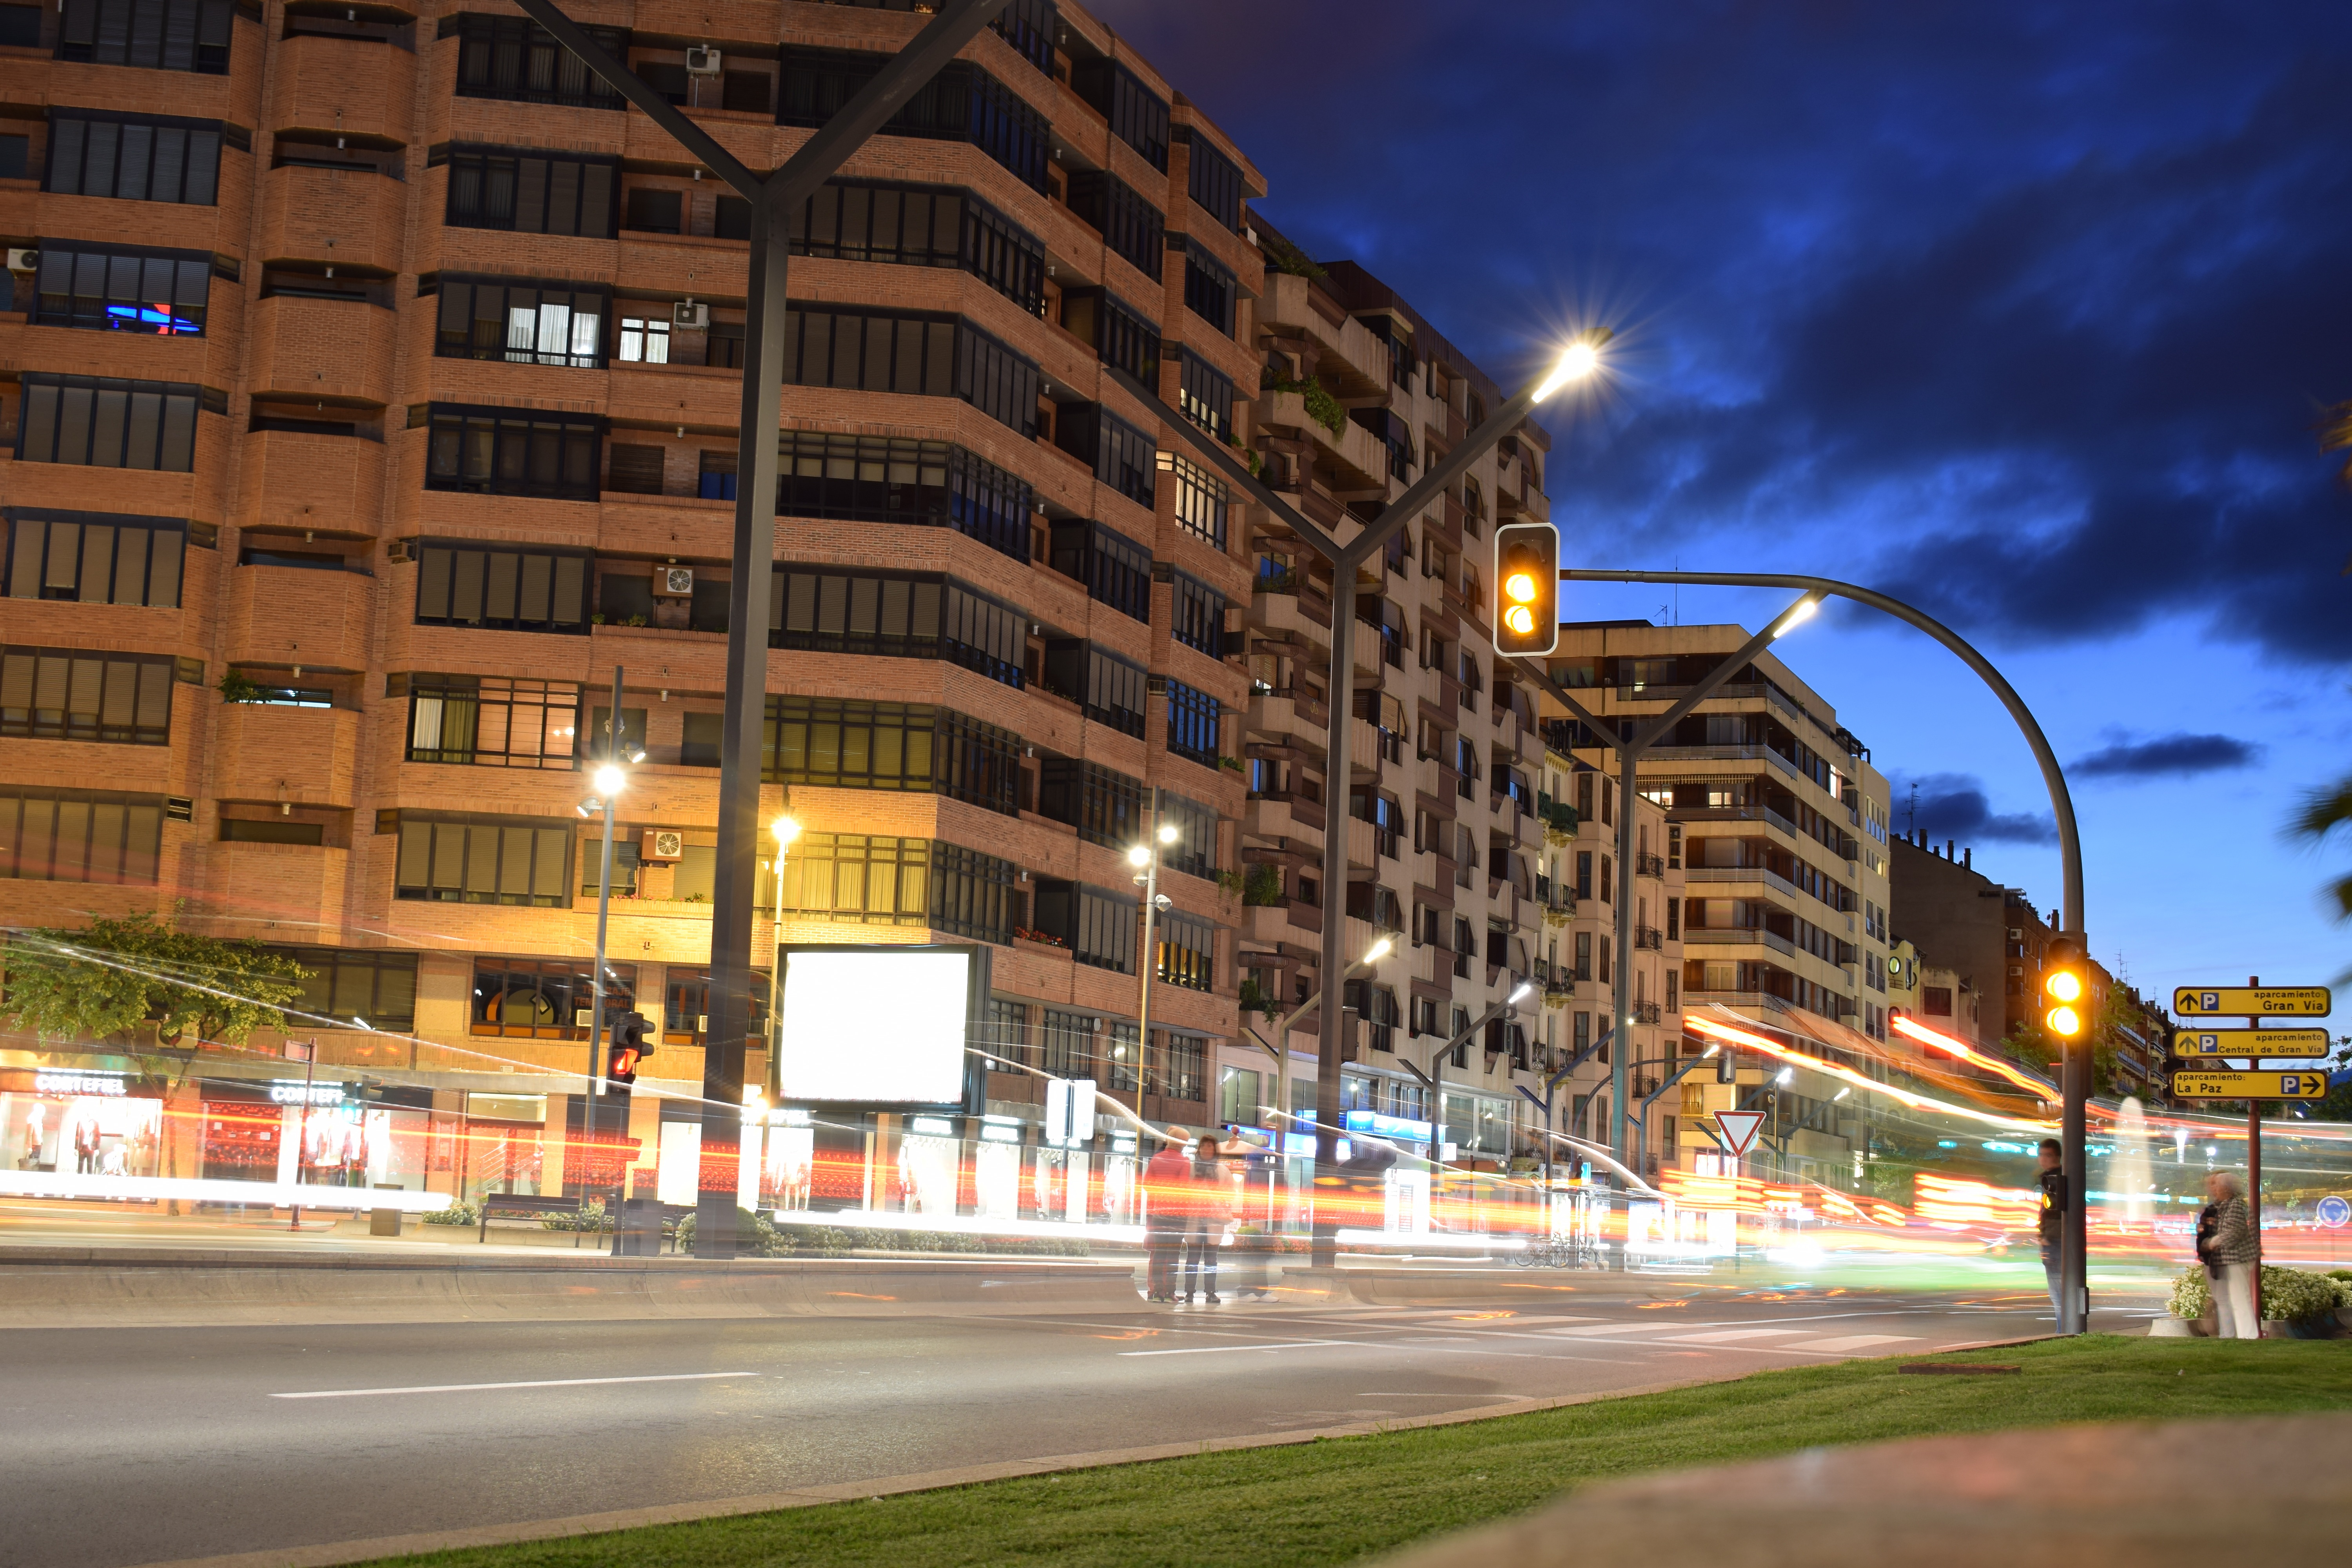
architecture, road, street, night, city, urban, cityscape, downtown, suburb, evening, plaza, landmark, facade, traffic light, tower block, lights, buildings, cars, city lights, long exposition, metropolis, cities, brakes, condominium, neighbourhood, urban landscape, street lights, urban area, residential area, human settlement, metropolitan area